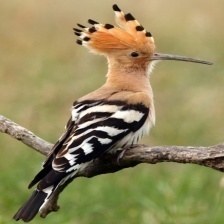
Species: HOOPOES
Scientific name: UPUPIDAE